Lady Gaga and the Muppets Holiday Spectacular

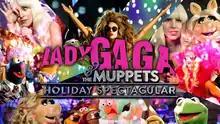
Title card

Lady Gaga and the Muppets Holiday Spectacular is a Thanksgiving television special with American singer Lady Gaga and the Muppets. The 90-minute program aired on ABC on November 28, 2013, with guest stars Joseph Gordon-Levitt, Elton John and RuPaul and an appearance by Kristen Bell. It was the second Gaga Thanksgiving special on ABC, after "A Very Gaga Thanksgiving" in 2011. The singer had previously collaborated with the Muppets on media appearances and in her shows.